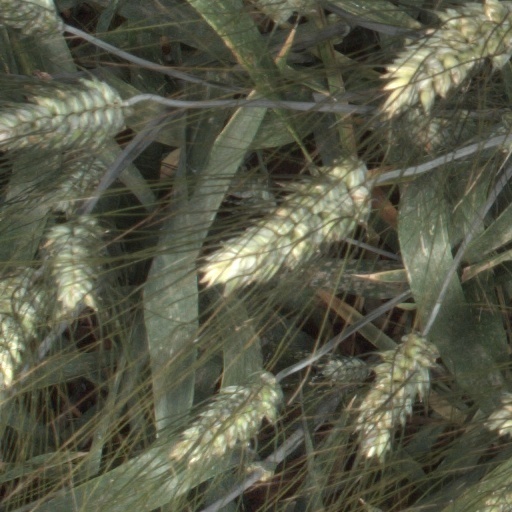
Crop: wheat